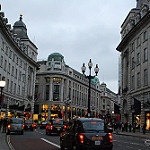
Scene: Outdoor